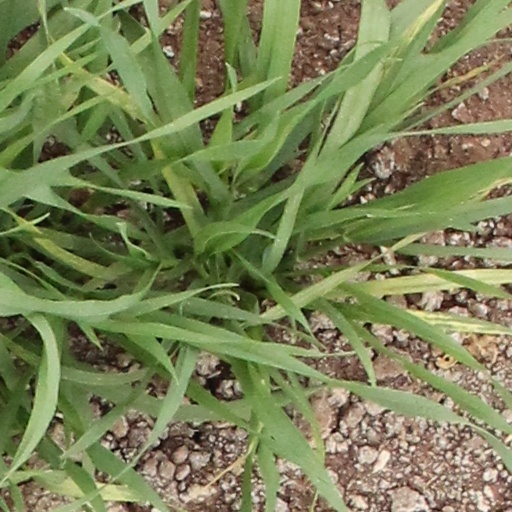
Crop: wheat